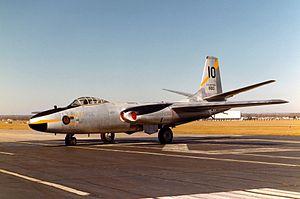
Le North American B-45 Tornado est le premier bombardier à réaction mis en service dans l'armée de l'air américaine. C'est aussi le premier avion américain de ce type à avoir effectué un ravitaillement en vol et à avoir largué une bombe atomique. Au début des années 1950, il constituait l'ossature de la dissuasion nucléaire américaine, mais il fut rapidement remplacé par le B-47 Stratojet de Boeing, plus performant. 142 exemplaires furent construits.